Clifford, Herefordshire

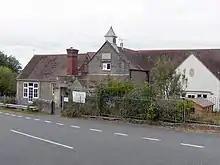
Primary School in Clifford

The ruins of the Norman castle of Clifford Castle are in the village. The castle is a "traditional motte and bailey castle" which stands next to the River Wye on the border between England and Wales, it "covers an area in excess of 4 acres". It was founded by Earl William Fitz Osbern between the time of his being made Earl of Heredford in 1066 and his death in 1071. "Clifford Castle is one of five castles mentioned in the Domesday Survey of 1086." The castle is alongside a steep drop to the River Wye close to a ford, therefore "this gave the site its later name, the cliff by the ford or Clifford". Originally the castle protected a settlement housing up to 200 families, although today Clifford is only a small village.